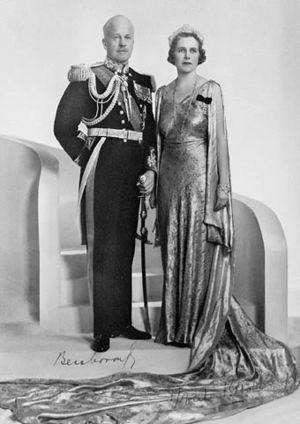
Roberte Ponsonby, comtesse de Bessborough, née Poupart de Neuflize, est la consort du vice-roi du Canada.